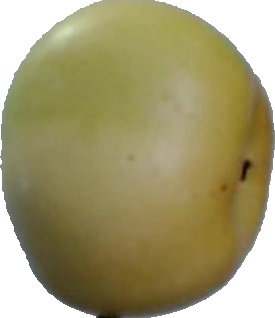
Label: apple_6